Ash Taylor

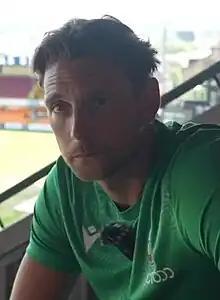

Ashton John Taylor (born 2 September 1990) is a professional footballer who plays as a defender for Gibraltar Football League club FCB Magpies. He began his career with Tranmere Rovers, and during his time there had a loan spell at Colwyn Bay. He later played for Scottish club Aberdeen before moving to English club Northampton Town for two years, after which he re-signed for Aberdeen. Born in England, he has represented Wales at youth international level.